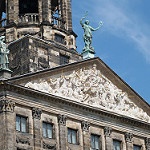
Label: buildings